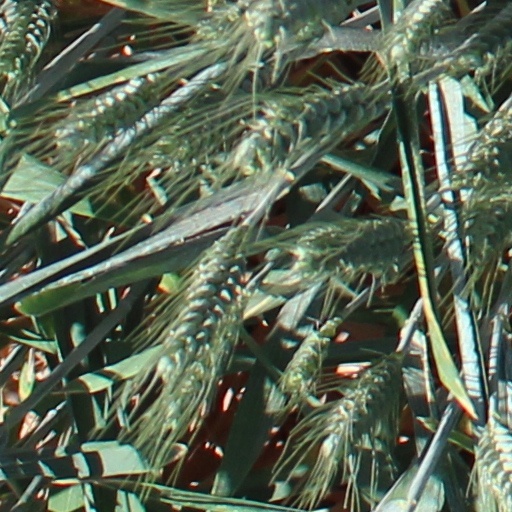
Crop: wheat